Margareta Sjöstedt

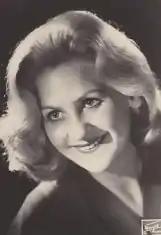
Margareta Sjöstedt

Margareta Sjöstedt, also Sjöstedt-Kraus, (1923–2012) was a Swedish-Austrian contralto who received voice training in Stockholm, Salzburg and Vienna. She gave her first lieder recital in 1951 in Stockholm. From 1955 until her retirement in 1982, she was engaged by the Vienna State Opera where she took part in over a thousand performances, appearing in parallel in lieder recitals and at the Salzburg Festivals. She was a guest singer in the opera houses of Madrid, Lisbon, Dublin and Berlin and gave recitals in Paris and London.